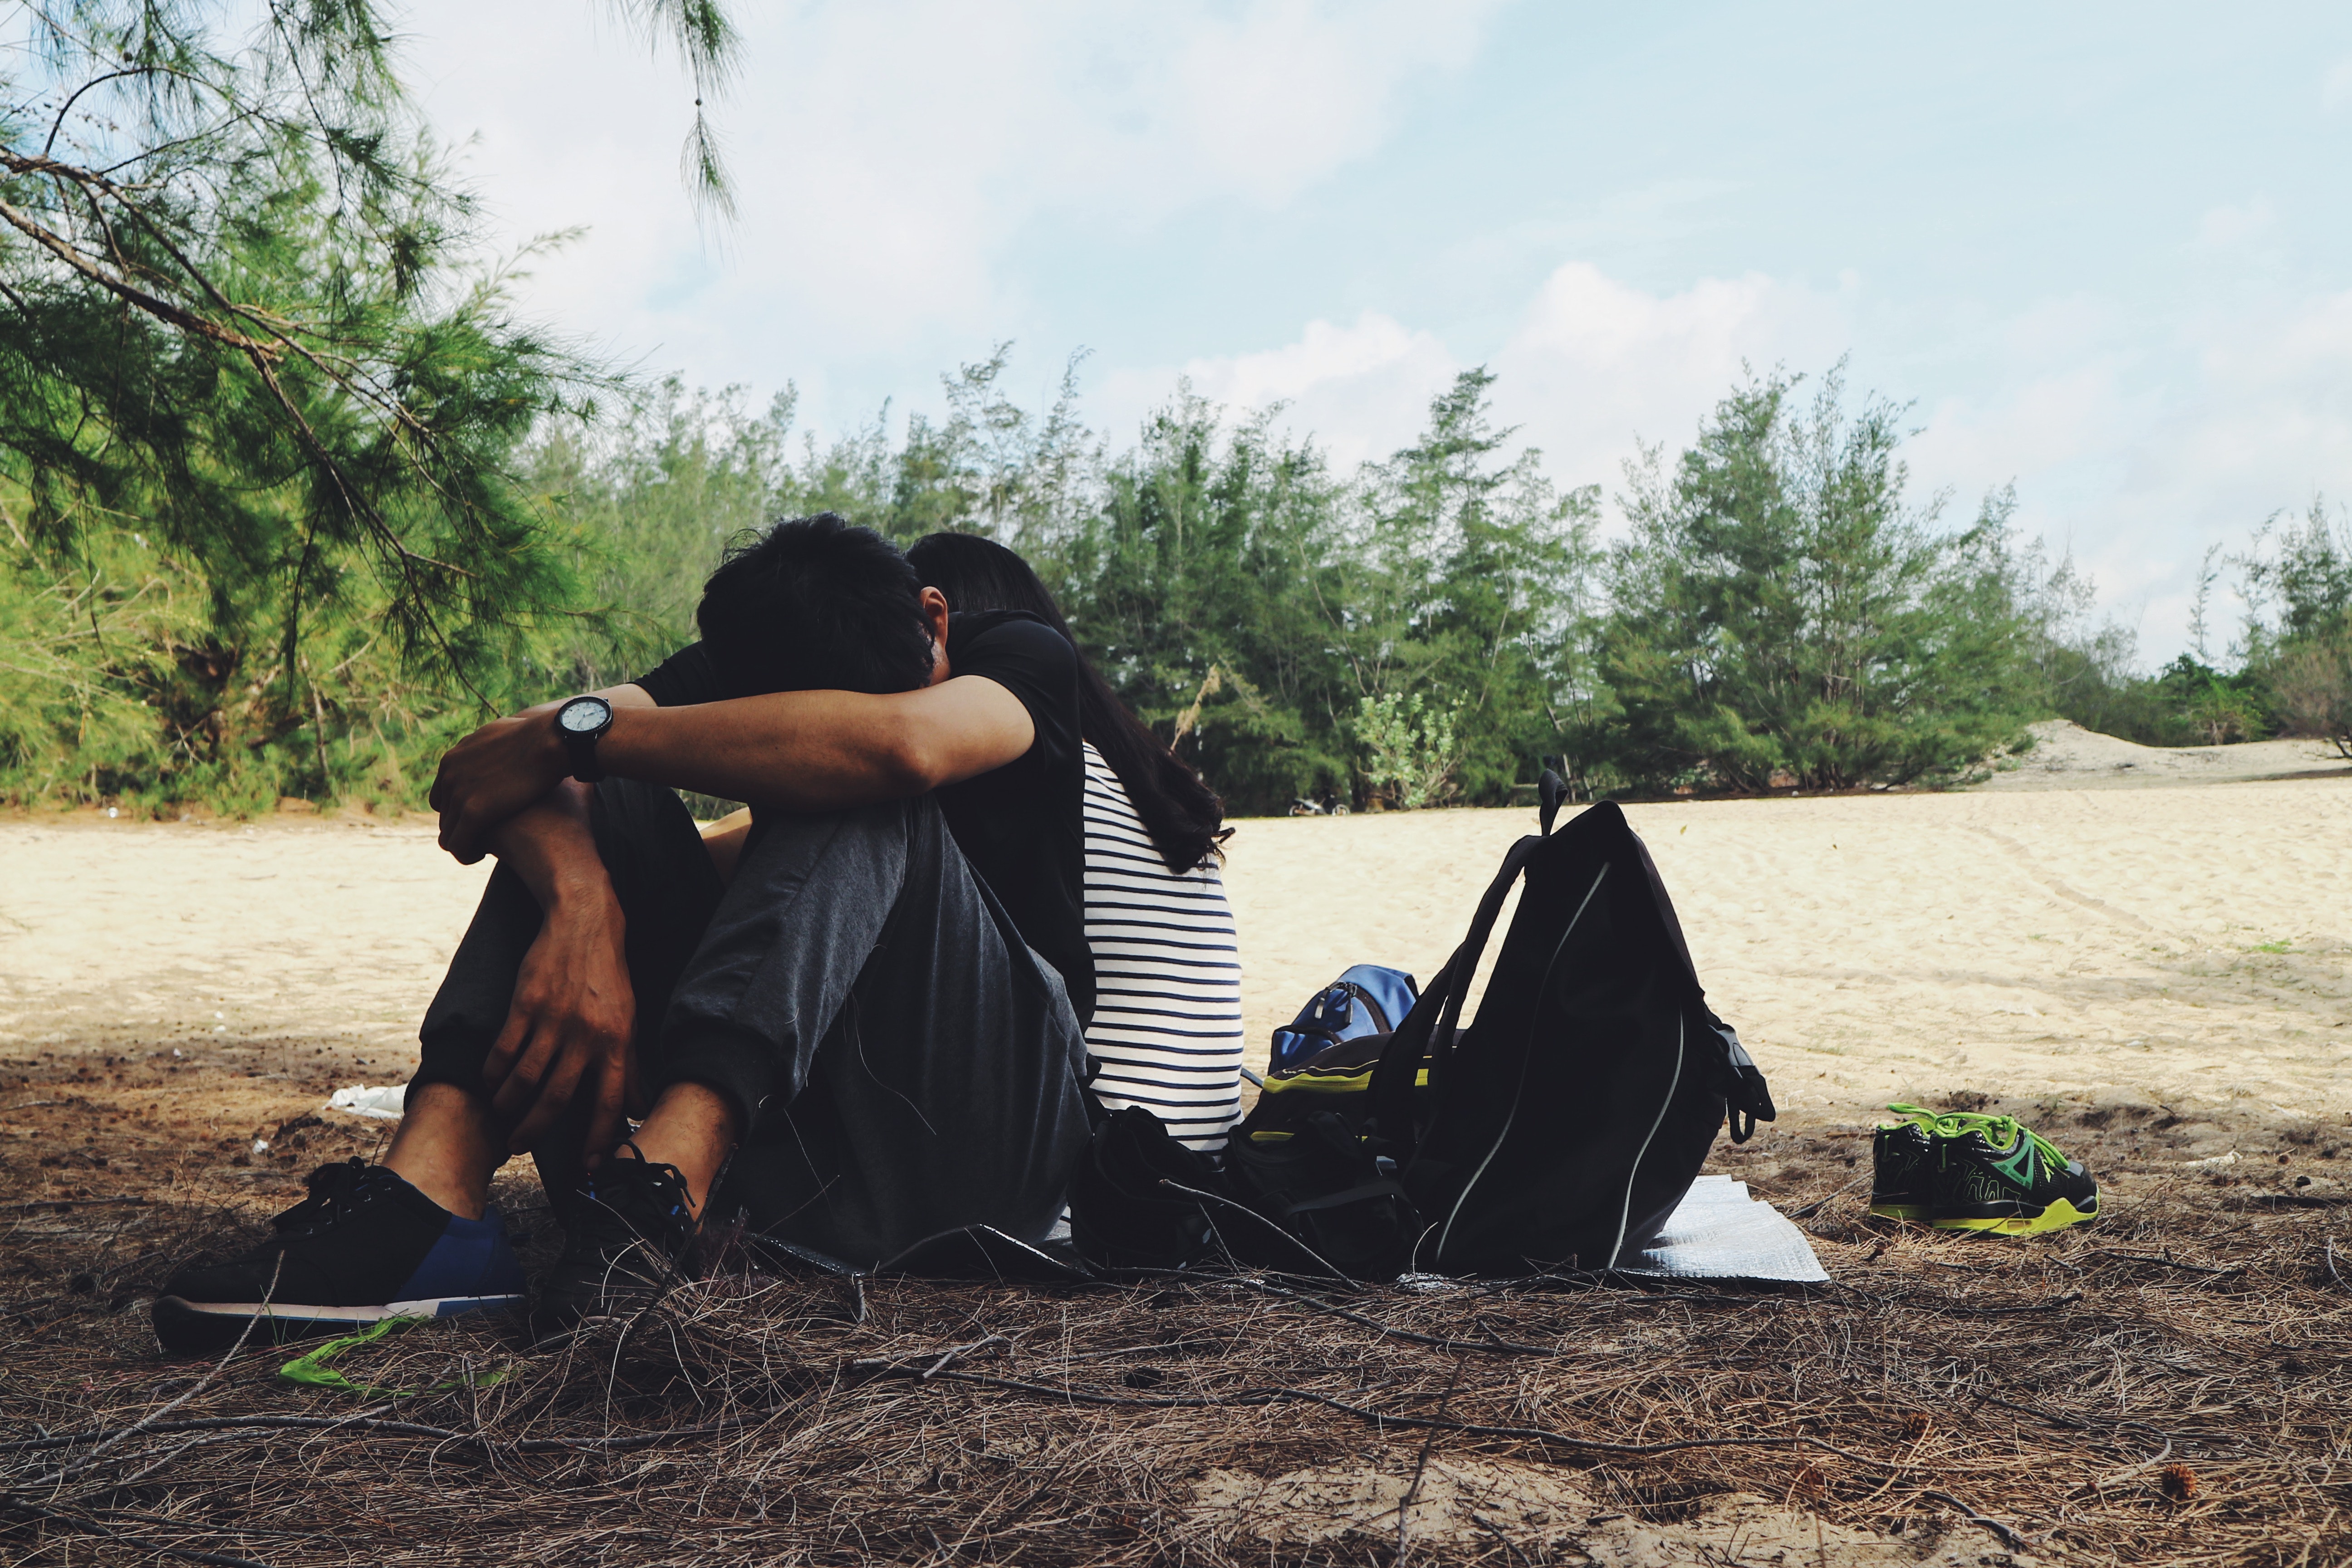
tree, friendship, grass, sitting, interaction, adaptation, photography, soil, recreation, black hair, road, love, Tints and shades